Luther House

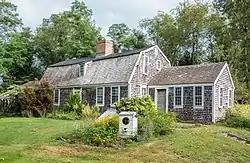
Luther House in 2013

The Luther House is a historic house in Swansea, Massachusetts. It is a -story gambrel-roofed wood-frame house, five bays wide, with a central chimney and wooden shingle siding. Its main facade is symmetrically arranged, with a center entrance that has a transom window above. An ell extends to the right side, and dormers in the roof are a later addition. The house was built c. 1740, probably by Hezekiah Luther, son of John Luther, the first of that name to settle the area. It was long associated with the Luthers, a locally prominent family, whose members owned this house until the mid-20th century.